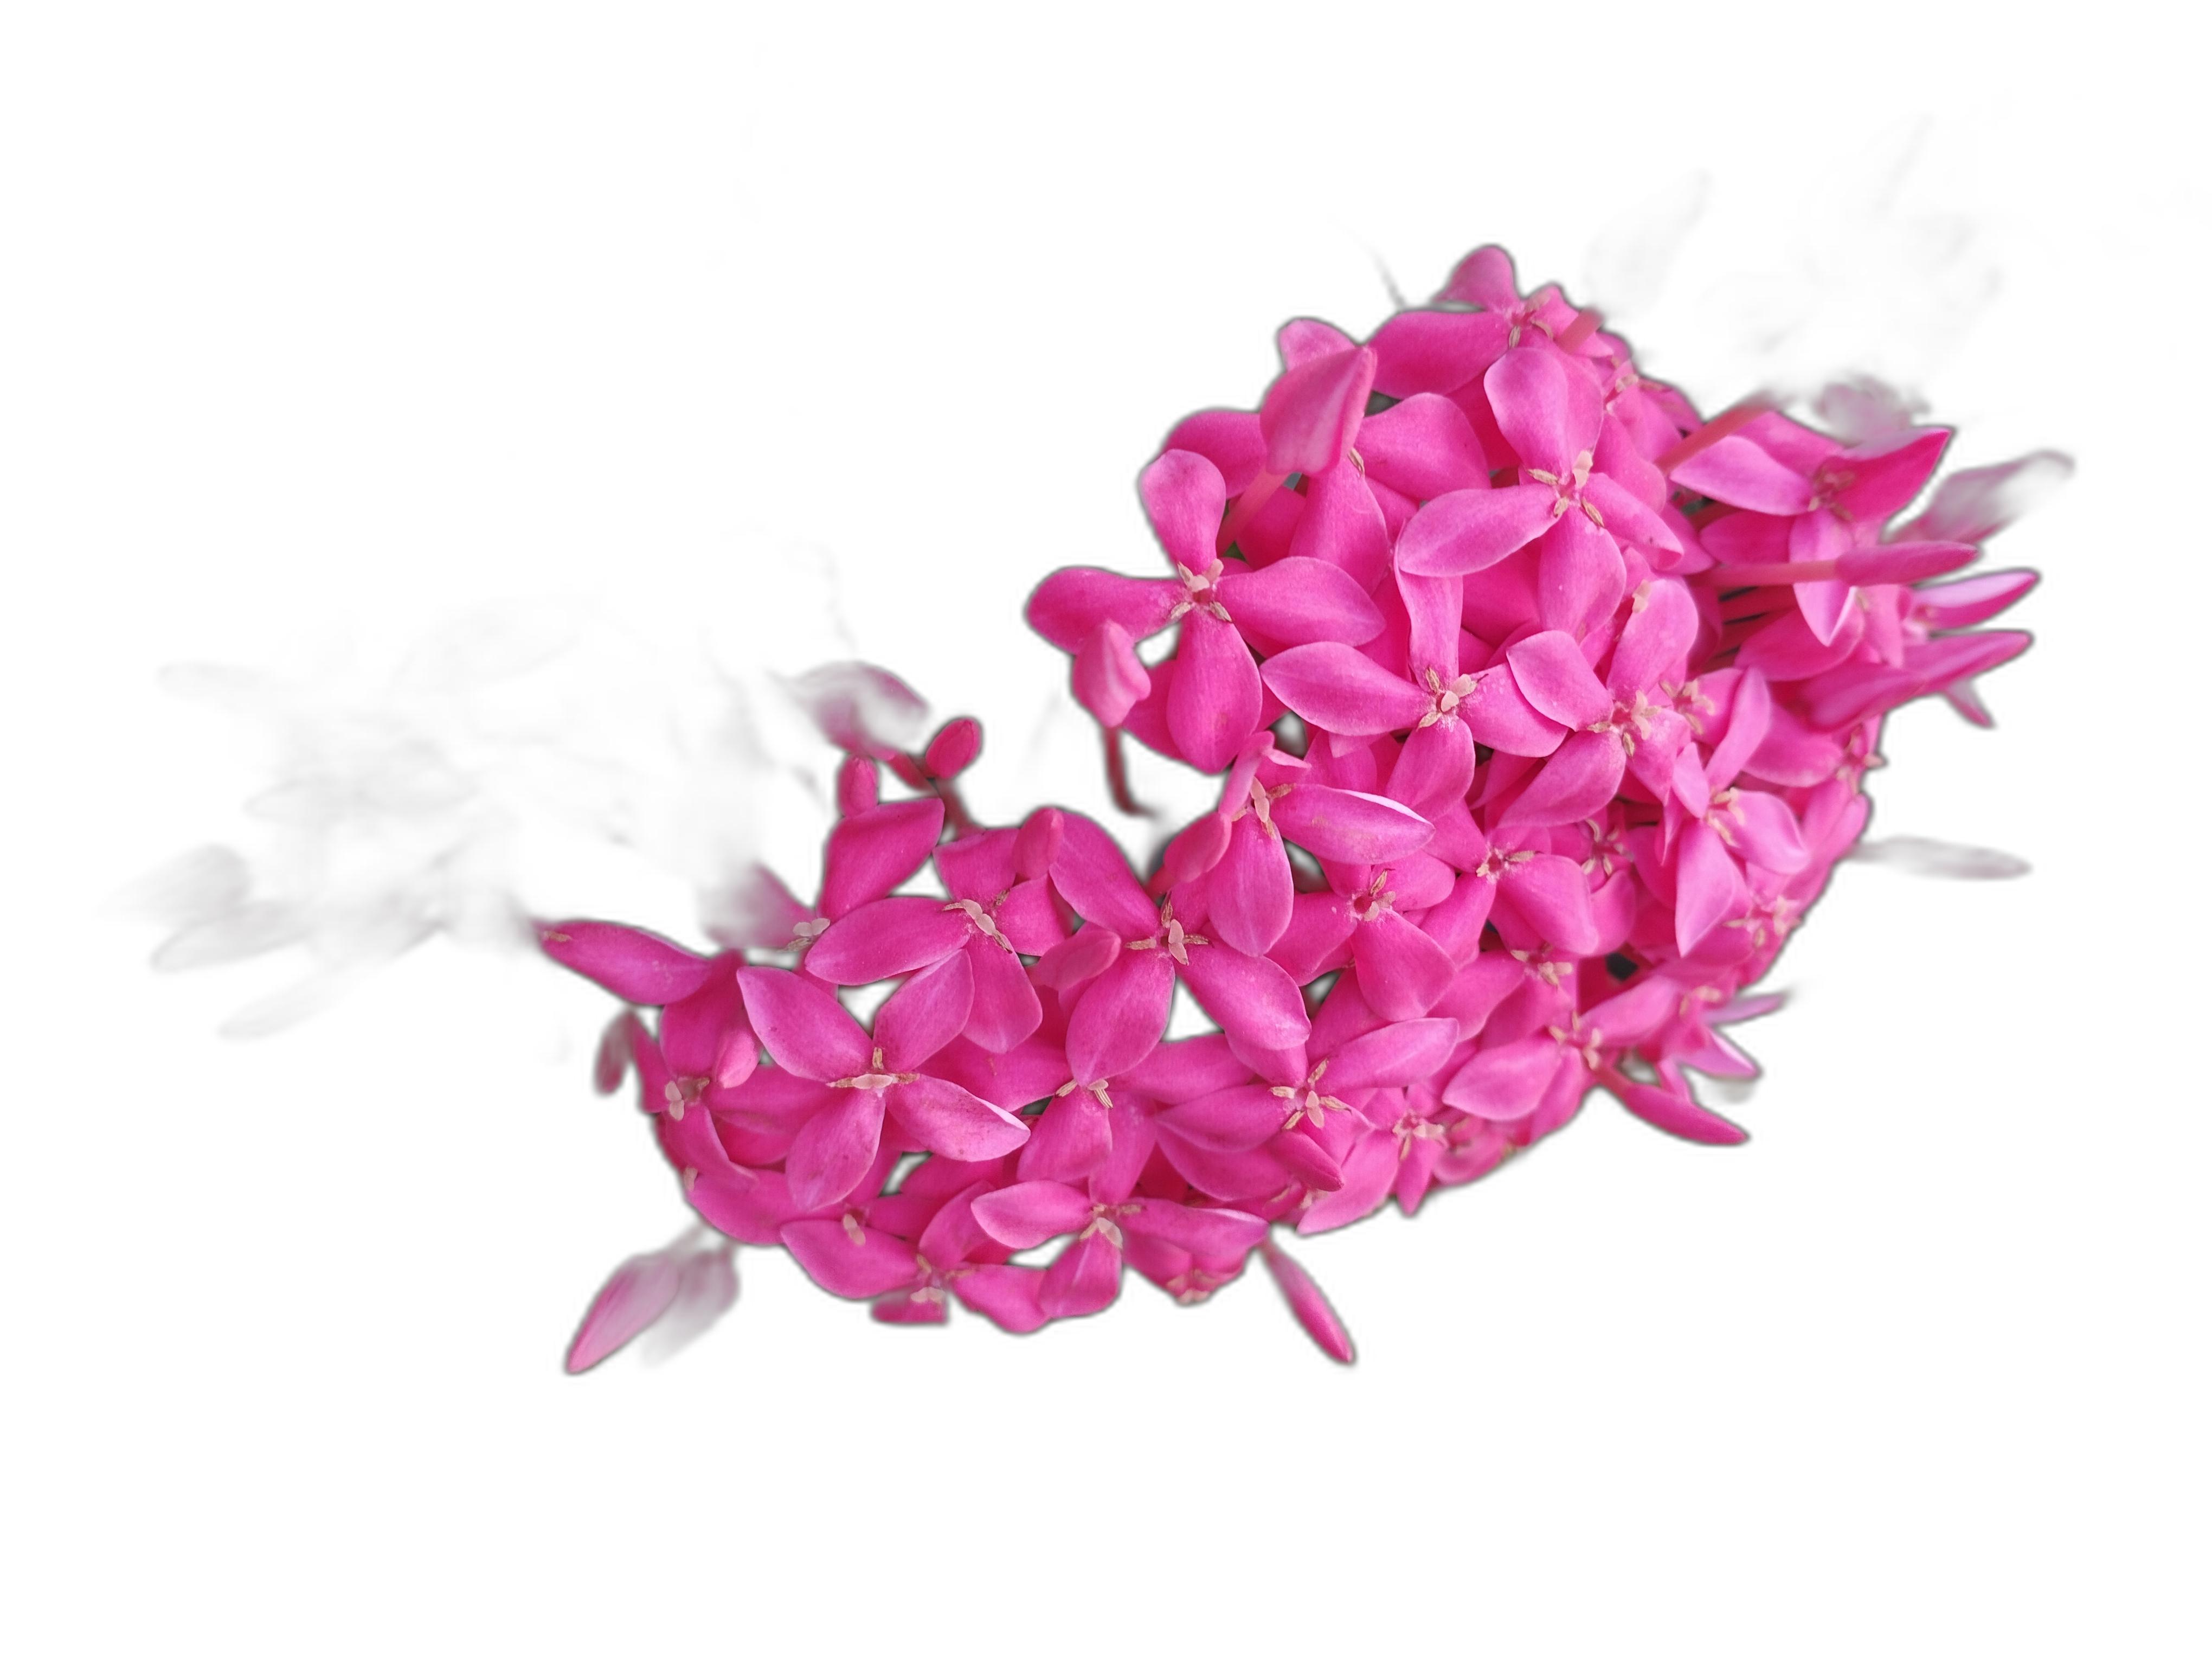
Label: Jungle geranium